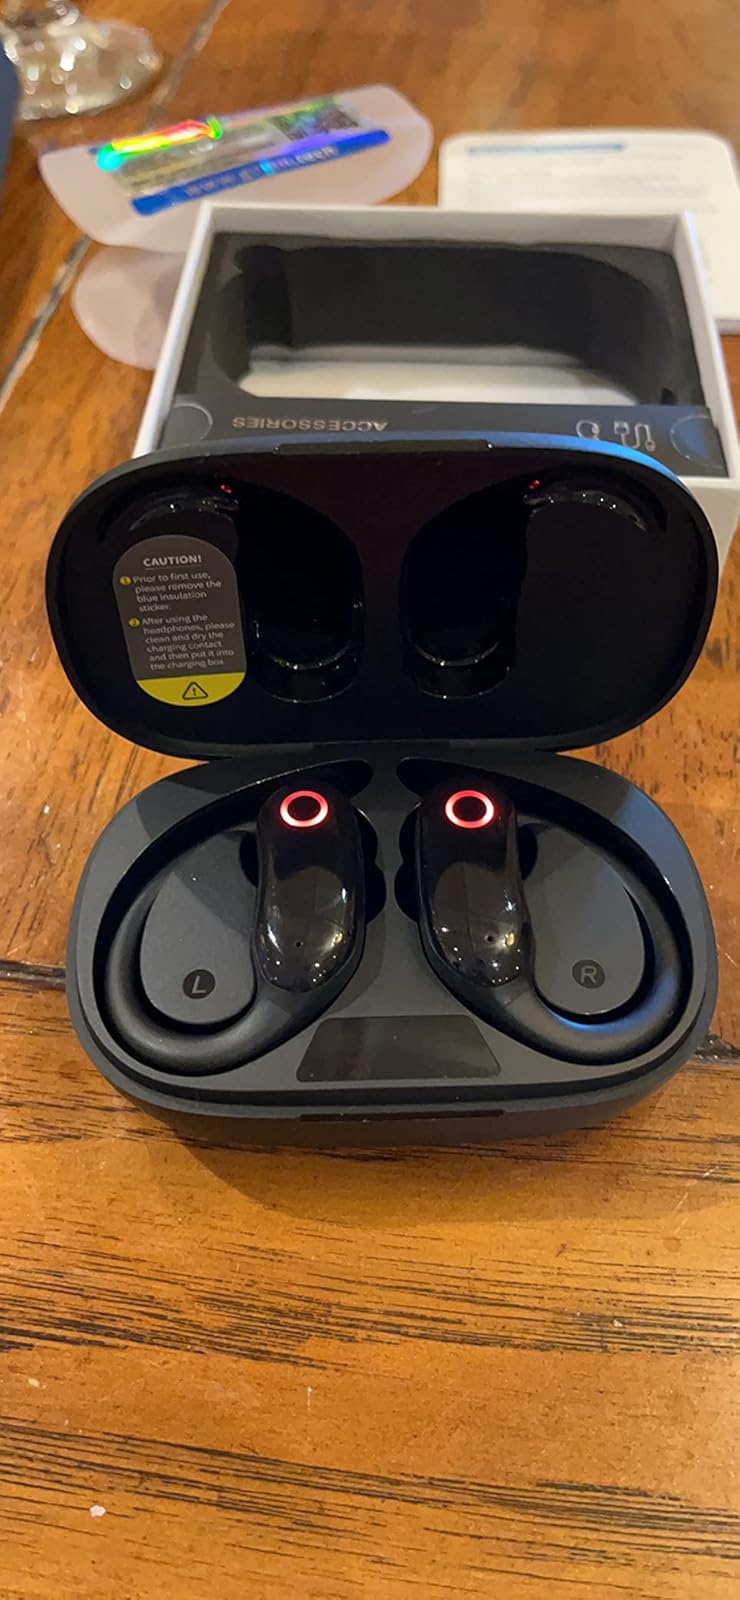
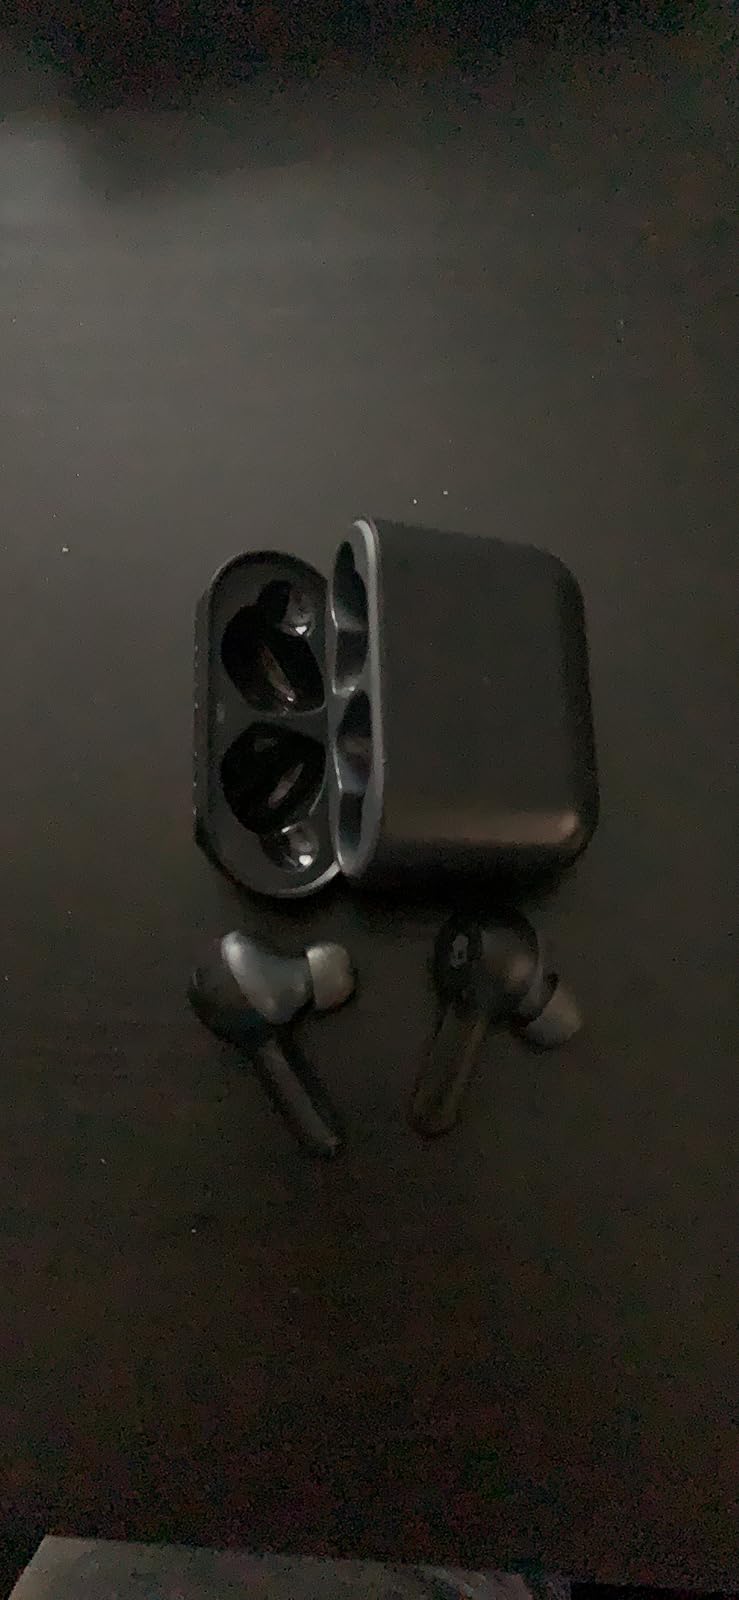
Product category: earbuds
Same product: no